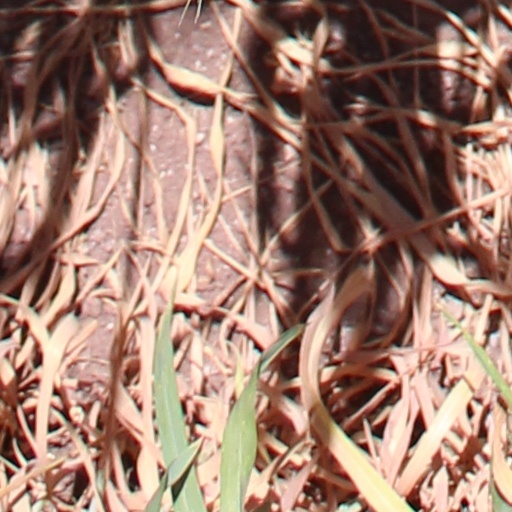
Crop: wheat